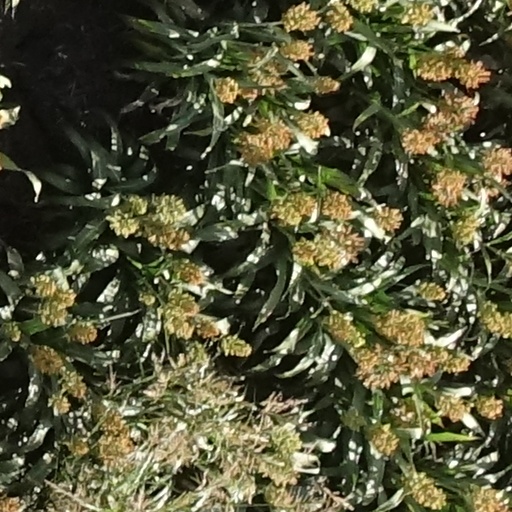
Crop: sorghum